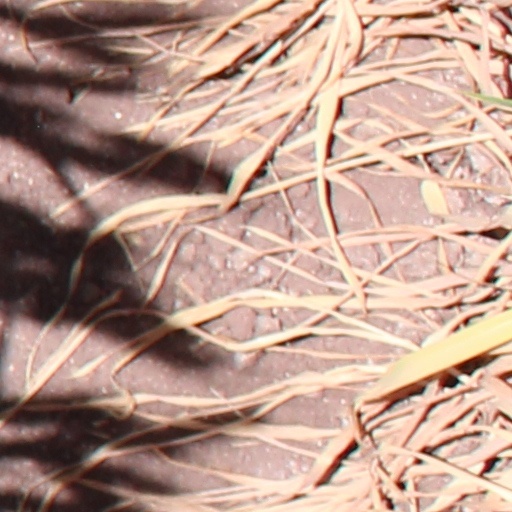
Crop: wheat